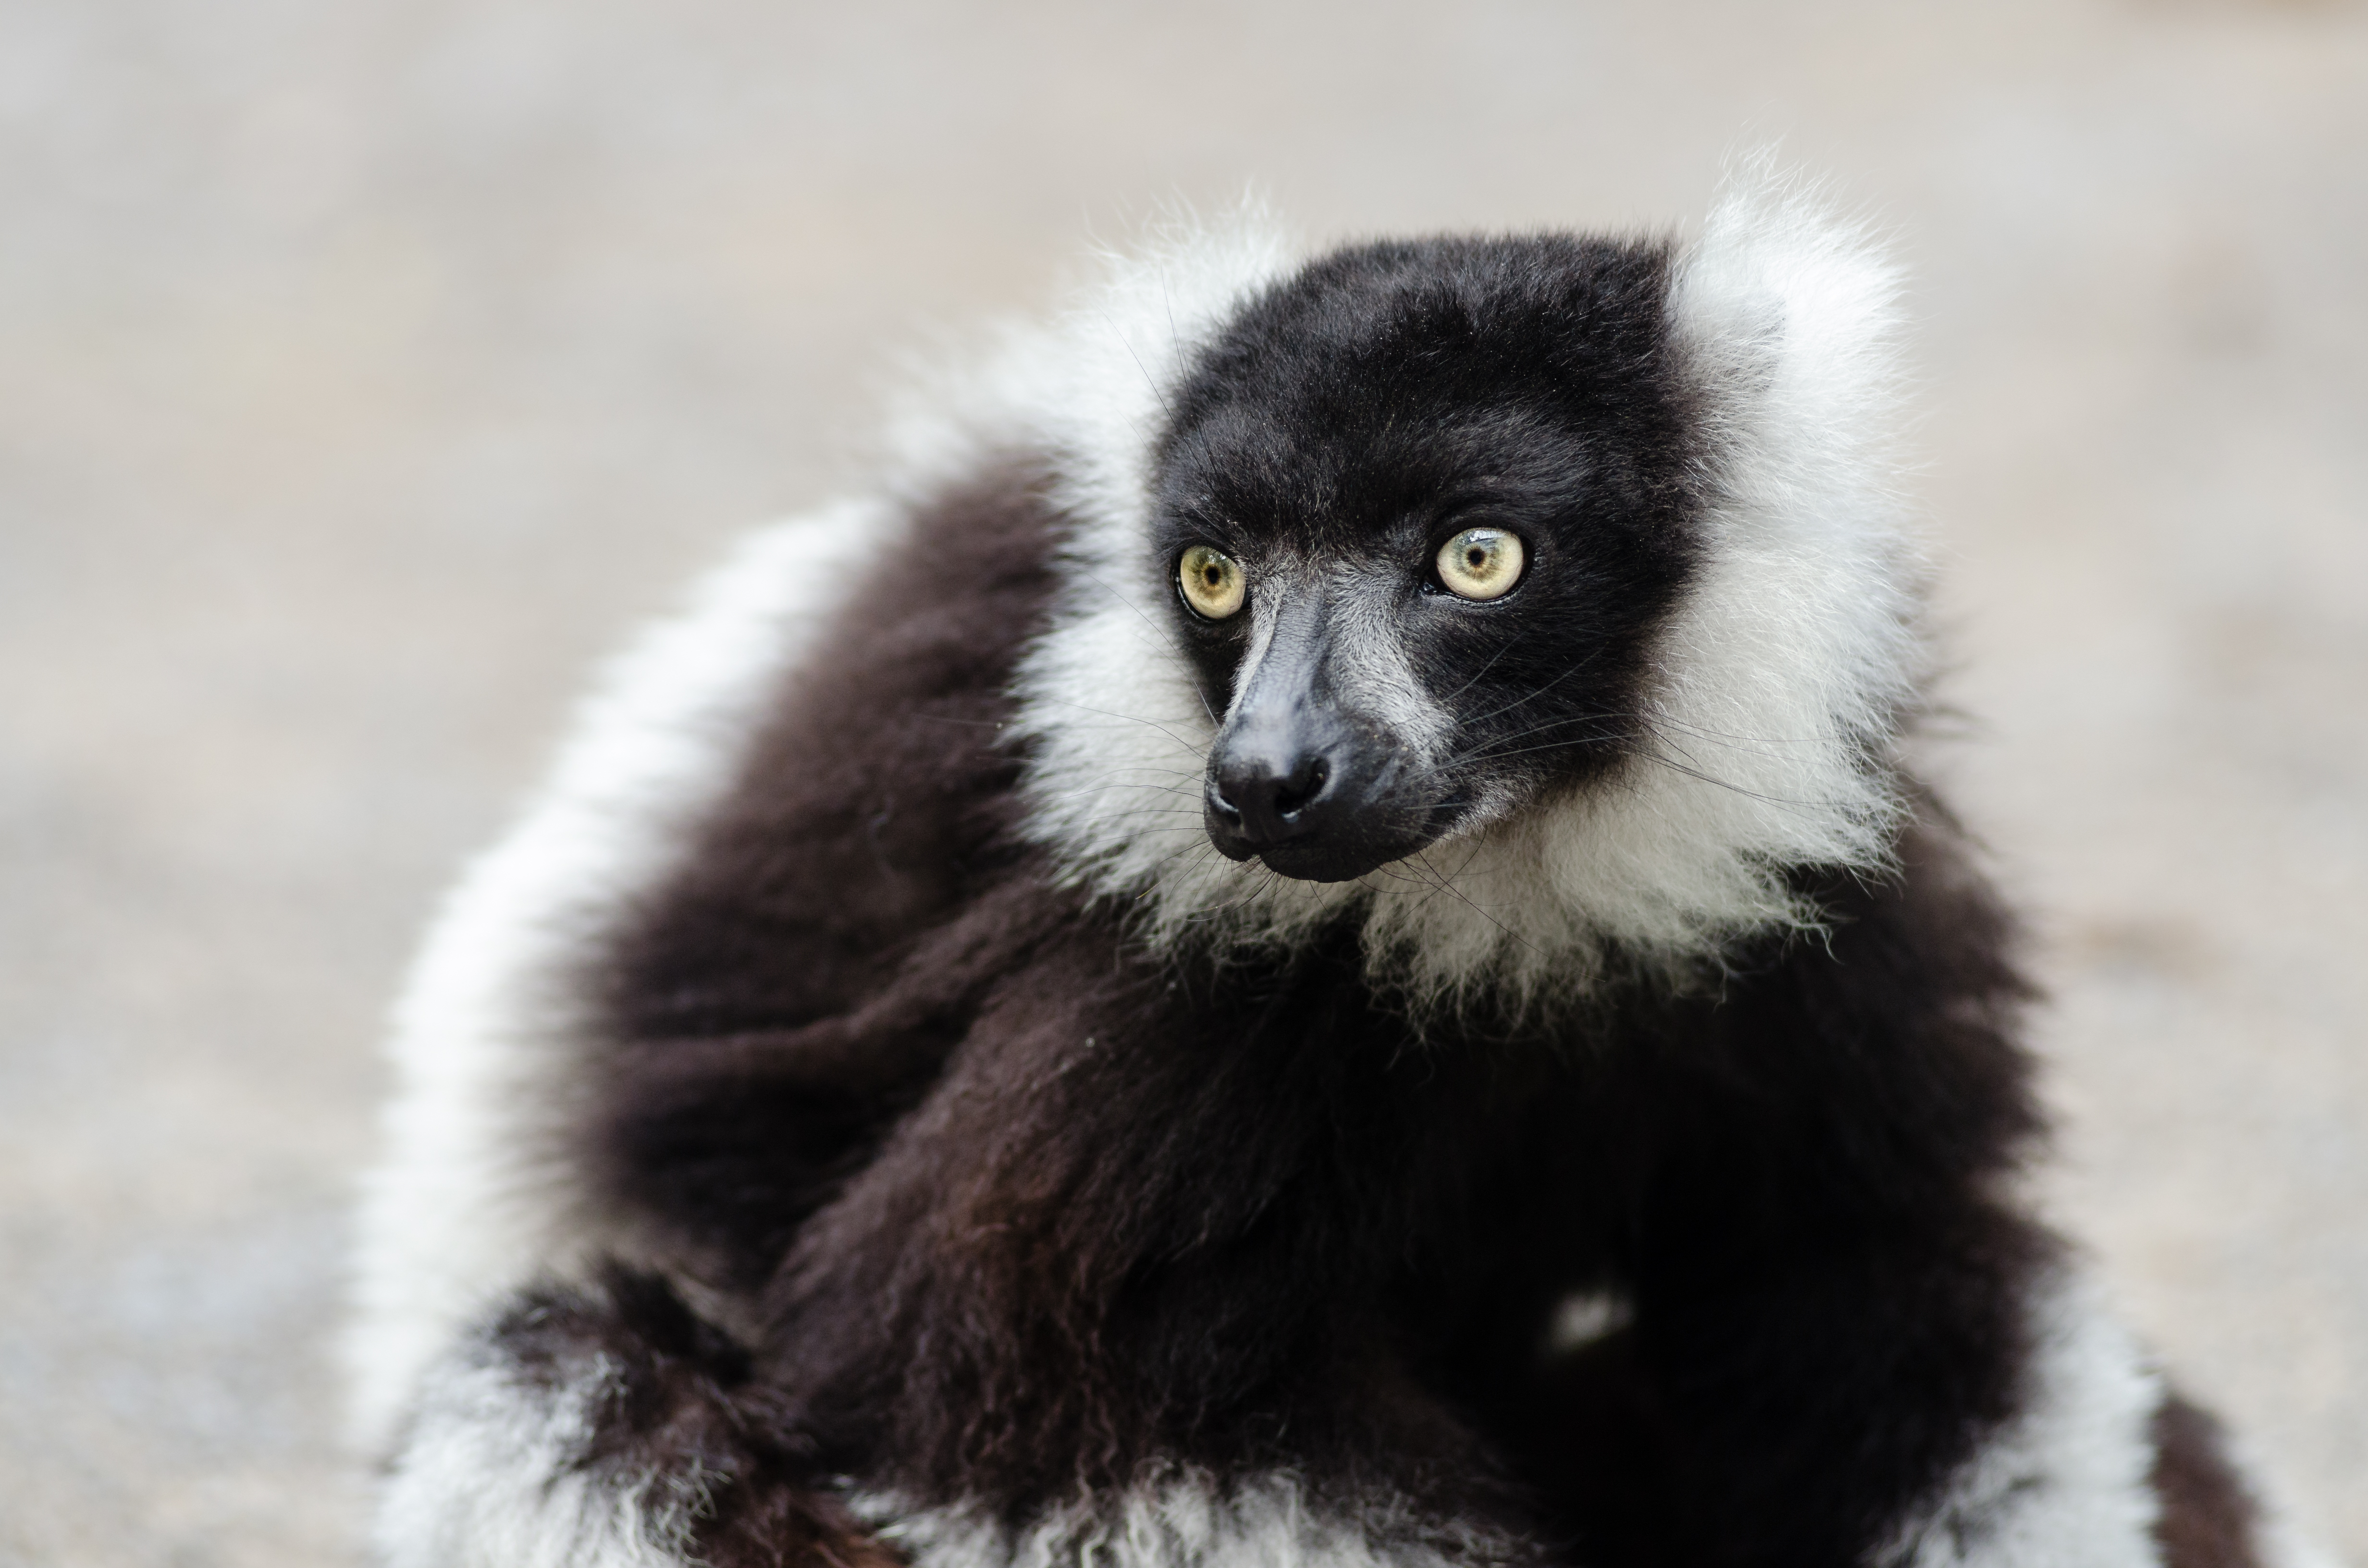
animal, wildlife, zoo, beak, mammal, fauna, primate, gibbon, madagascar, vertebrate, lemur, old world monkey, new world monkey